Question: Please indicate a possible affordance area of the bed that can be used for sitting on
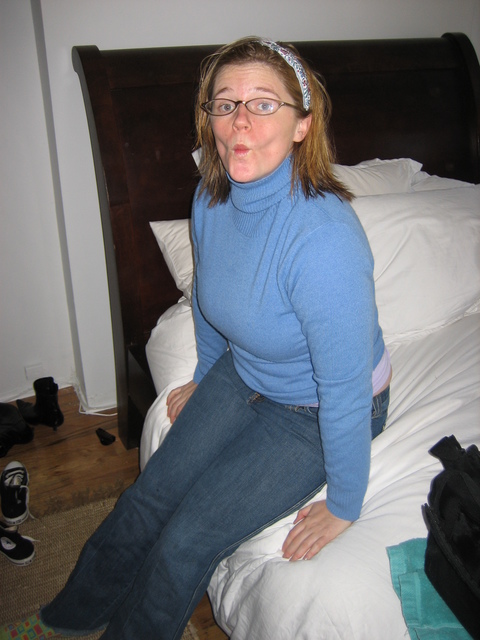
Answer: [127.5, 213, 479.5, 638]